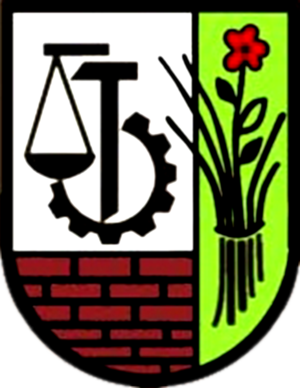
Kiryat-Mal'akhi est une municipalité du district sud d'Israël fondée en 1951, à l'emplacement d'un camp de transit aménagé par les autorités pour les immigrants juifs dans les premières années après la création d'Israël. Le camp a été transformé au milieu des années 1950 en une ville de développement.